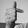
ASL letter: T